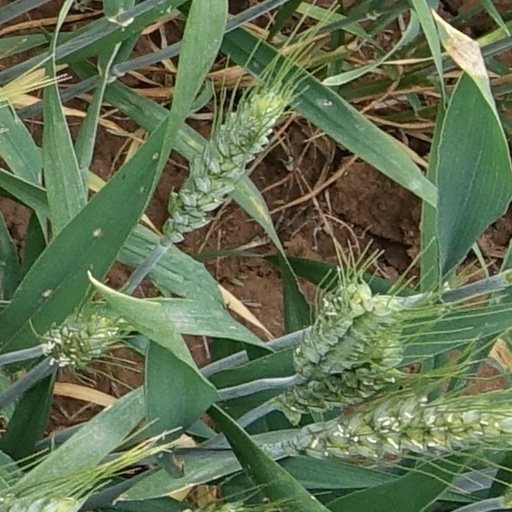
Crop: wheat